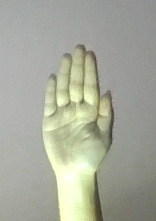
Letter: seen